Sofia Nădejde

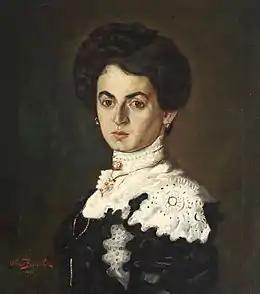
Nădejde in 1910, portrait by her brother Octav Băncilă

Sofia Nădejde (born Sofia Băncilă; September 14, 1856 – June 11, 1946) was a Romanian novelist, playwright, translator, journalist, women's rights activist and socialist.